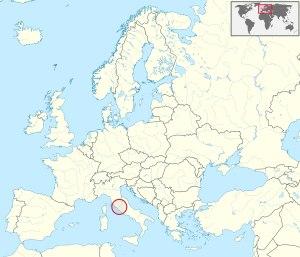
Cette liste commentée recense la mammalofaune au Vatican. Elle répertorie les espèces de mammifères vaticanais actuels et celles qui ont été récemment classifiées comme éteintes. Cette liste comporte 22 espèces réparties en quatre ordres et neuf familles, dont une est « vulnérable » et trois sont « quasi menacées ».